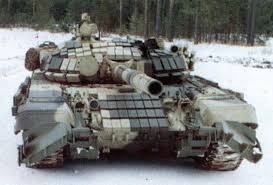
Label: Tank